Strand, Norway

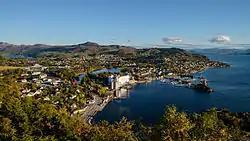
View of the village of Tau

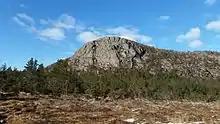
View of the mountain Gramsfjellet

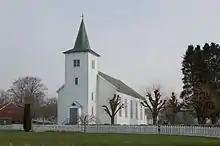
View of Strand Church

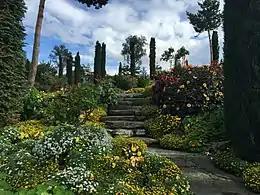
Flor og Fjære a tropical garden on the island of Sør-Hidle

The parish of Strand was established as a municipality on 1 January 1838 (see formannskapsdistrikt law). In 1865, the large district of Høgsfjord (population: 3,203) was separated from Strand to form a new municipality, leaving a much smaller Strand municipality. This left Strand with 2,228 residents. On 1 January 1965, the Sørskår-Sundgardene area (population: 121) was transferred from the neighboring municipality of Årdal to Strand. On 1 January 2020, the northwestern part of Forsand municipality was transferred to Strand (while the rest of Forsand was merged with Sandnes).